Sapho (Gounod)

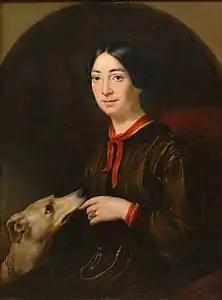

The impetus for the composition of Gounod's first opera, and its acceptance for performance at France's premiere opera house, was primarily due to the influence of Pauline Viardot, who met the young composer in January or February 1850, shortly after her triumph there in Meyerbeer's "Le prophète". In his memoirs Gounod relates that the violinist François Seghers, who at that time was the leader of the Concerts de la Société Sainte-Cécile on the Rue Chaussée-d'Antin, had presented some pieces by Gounod which had made a favorable impression. The Viardot family knew Seghers and through him Gounod received an invitation to play several of his compositions on the piano so they could hear them. After several hours Pauline Viardot asked Gounod why he had not yet written an opera. He responded that he did not have a libretto. When she asked with whom he might like to work, he mentioned that although he had known Augier in childhood, the latter had now become far more famous than he and would hardly care to risk working with someone with whom he had only played hoops. Viardot immediately told Gounod to seek out Augier and tell him that she would take the responsibility to sing the principal role in Gounod's opera, if Augier would write the poem. Gounod also says that Viardot recommended his opera to the director of the company, who at that time was Nestor Roqueplan.